Sarah Silverman

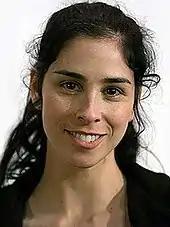
Silverman at the 2007 Tribeca Film Festival

Her television sitcom, "The Sarah Silverman Program", debuted on Comedy Central in February 2007; the series had 1.81 million viewers and portrayed the day-to-day adventures of fictionalized versions of Silverman, her sister Laura, and their friends. A number of comedic actors from "Mr. Show" have appeared on "The Sarah Silverman Program". Silverman was nominated for a Primetime Emmy Award for her acting on the show. At the awards ceremony, she wore a fake mustache. Comedy Central canceled "The Sarah Silverman Program" after three seasons.